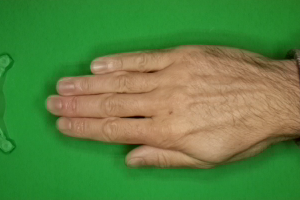
Label: paper